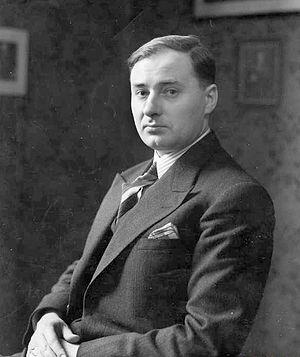
2 mars : le Concerto pour clavecin de Henryk Górecki, créé à Katowice en Pologne.
Bolesław Woytowicz est un pianiste et compositeur polonais, élève de Witold Maliszewski.
28 janvier : La Chanson perpétuelle d'Ernest Chausson, créée par Jeanne Raunay.